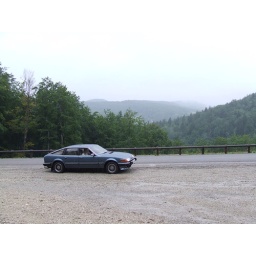
Rover SD1 Vanden Plas on a random road on a mountain in France, August 2008